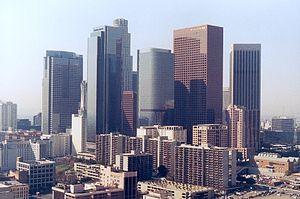
Auteur de la photographie
Ringer est une série télévisée américaine en 22 épisodes de 42 minutes créée par Eric C. Charmelo et Nicole Snyder, et diffusée entre le 13 septembre 2011 et le 17 avril 2012 sur The CW et sur le réseau Global au Canada.